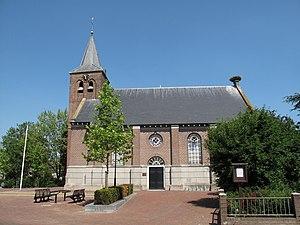
Kedichem est un village de la commune néerlandaise de Vijfheerenlanden, dans la province de la Hollande-Méridionale. Le 1ᵉʳ janvier 2006, le village comptait 860 habitants.